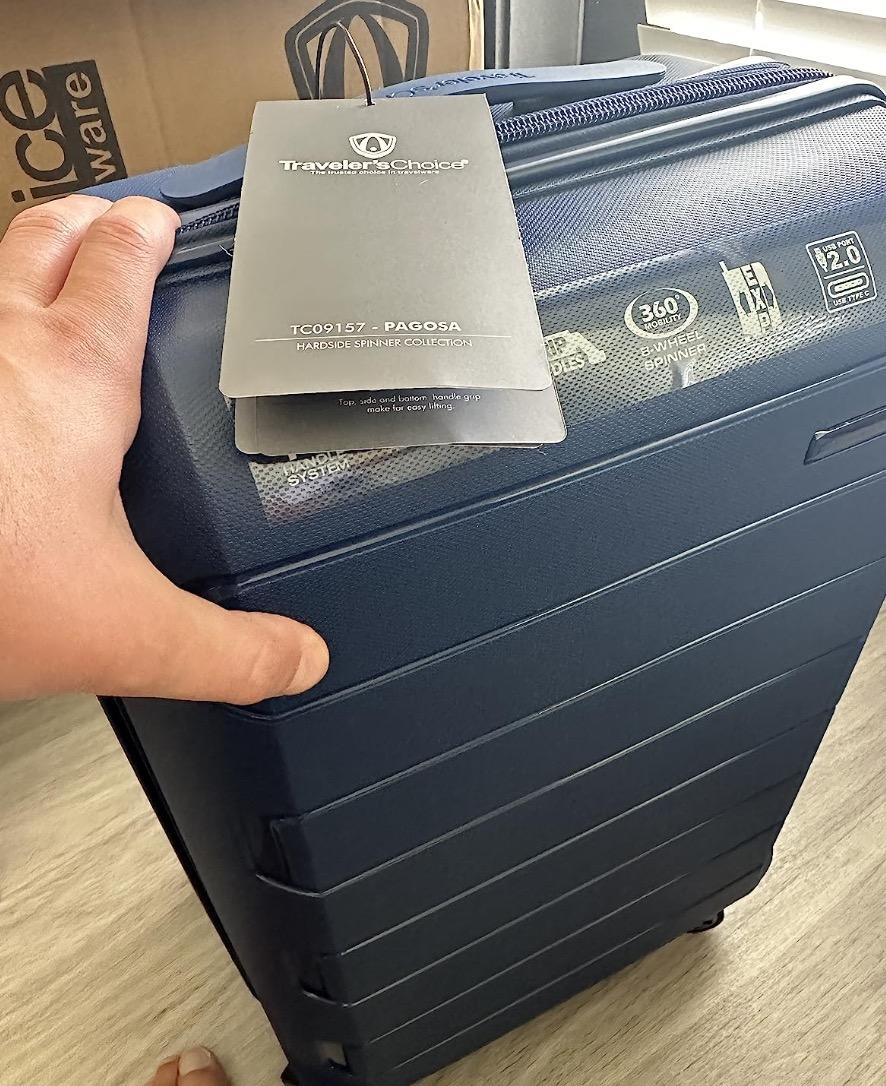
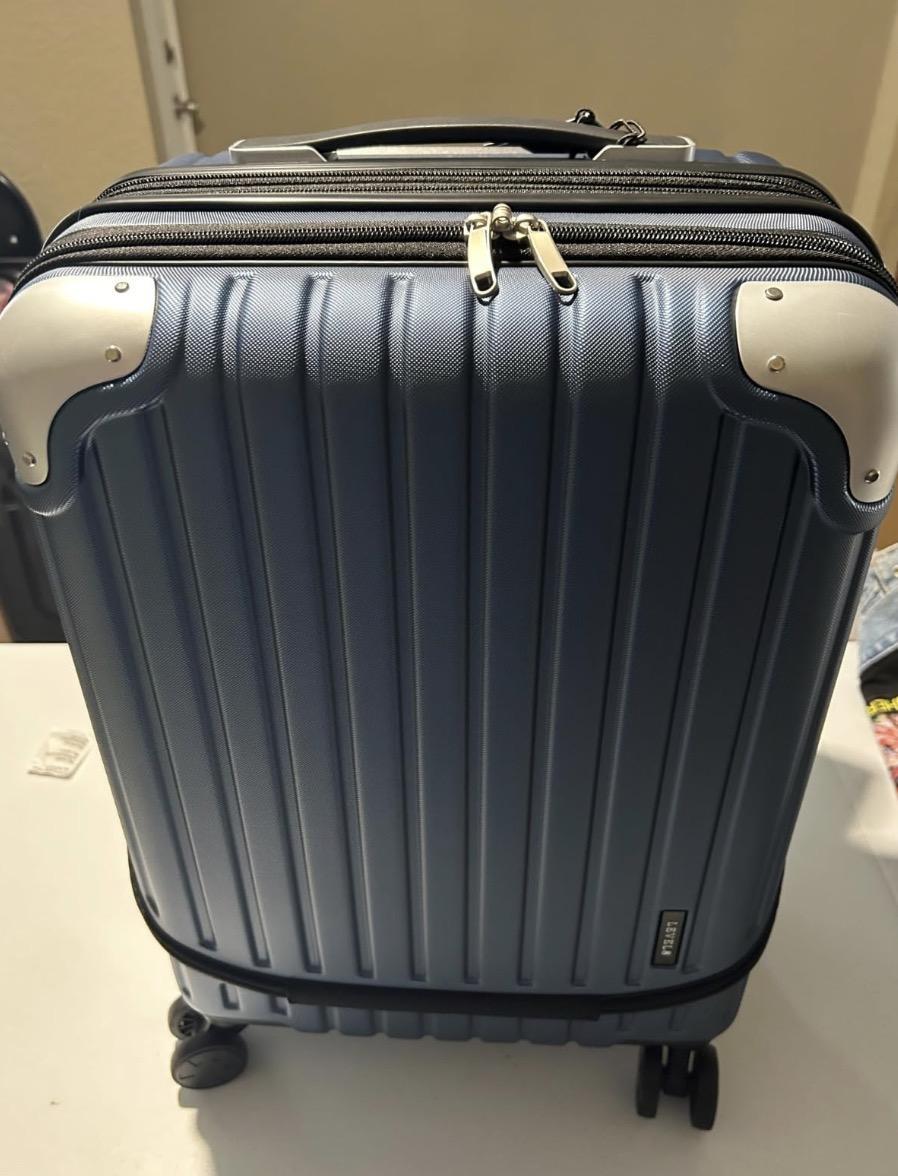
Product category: items_tea
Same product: no